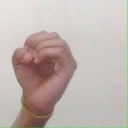
अक्षर: ऊ